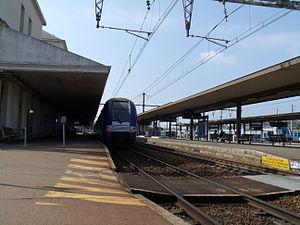
La rame 413 (Z 26525) venant de Paris MP et se dirigeant vers Nogent-le-Rotrou en gare de Chartres
La gare de Chartres est une gare ferroviaire française des lignes de Paris-Montparnasse à Brest et de Chartres à Bordeaux-Saint-Jean, située sur le territoire de la commune de Chartres, dans le département d'Eure-et-Loir, en région Centre-Val de Loire.